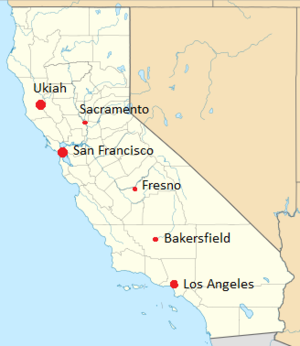
Quelques locations du Temple du Peuple en Californie
Le Temple du Peuple est une secte fondée par le révérend Jim Jones en 1955, à Indianapolis, aux États-Unis. La secte adhère en 1960 à la fédération d'Églises protestantes des Disciples du Christ, bien que Jones critique de plus en plus ouvertement le christianisme, rendant l'orientation de l'église plus politique que religieuse. Elle s'installe ensuite en Californie, d'abord à Ukiah puis à San Francisco. Dans chaque ville, Jones recrute des populations différentes : d'abord des familles majoritairement blanches, puis des étudiants blancs utopistes et ayant reçu une instruction poussée, enfin un grand nombre d'habitants noirs de milieux défavorisés, dont beaucoup d'anciens accros à l'héroïne traités dans le centre de désintoxication régi par le Temple du Peuple. La secte revendique également une inspiration communiste et antiraciste.